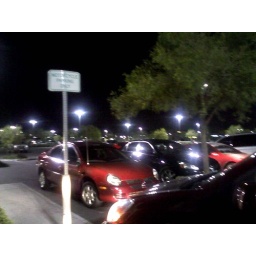
This car is parked in a motorcycles only parking space. It is illegal to do this and is irresponsile, too.